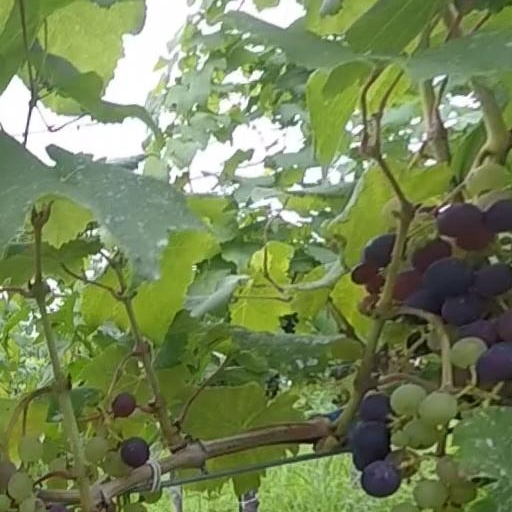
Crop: grape